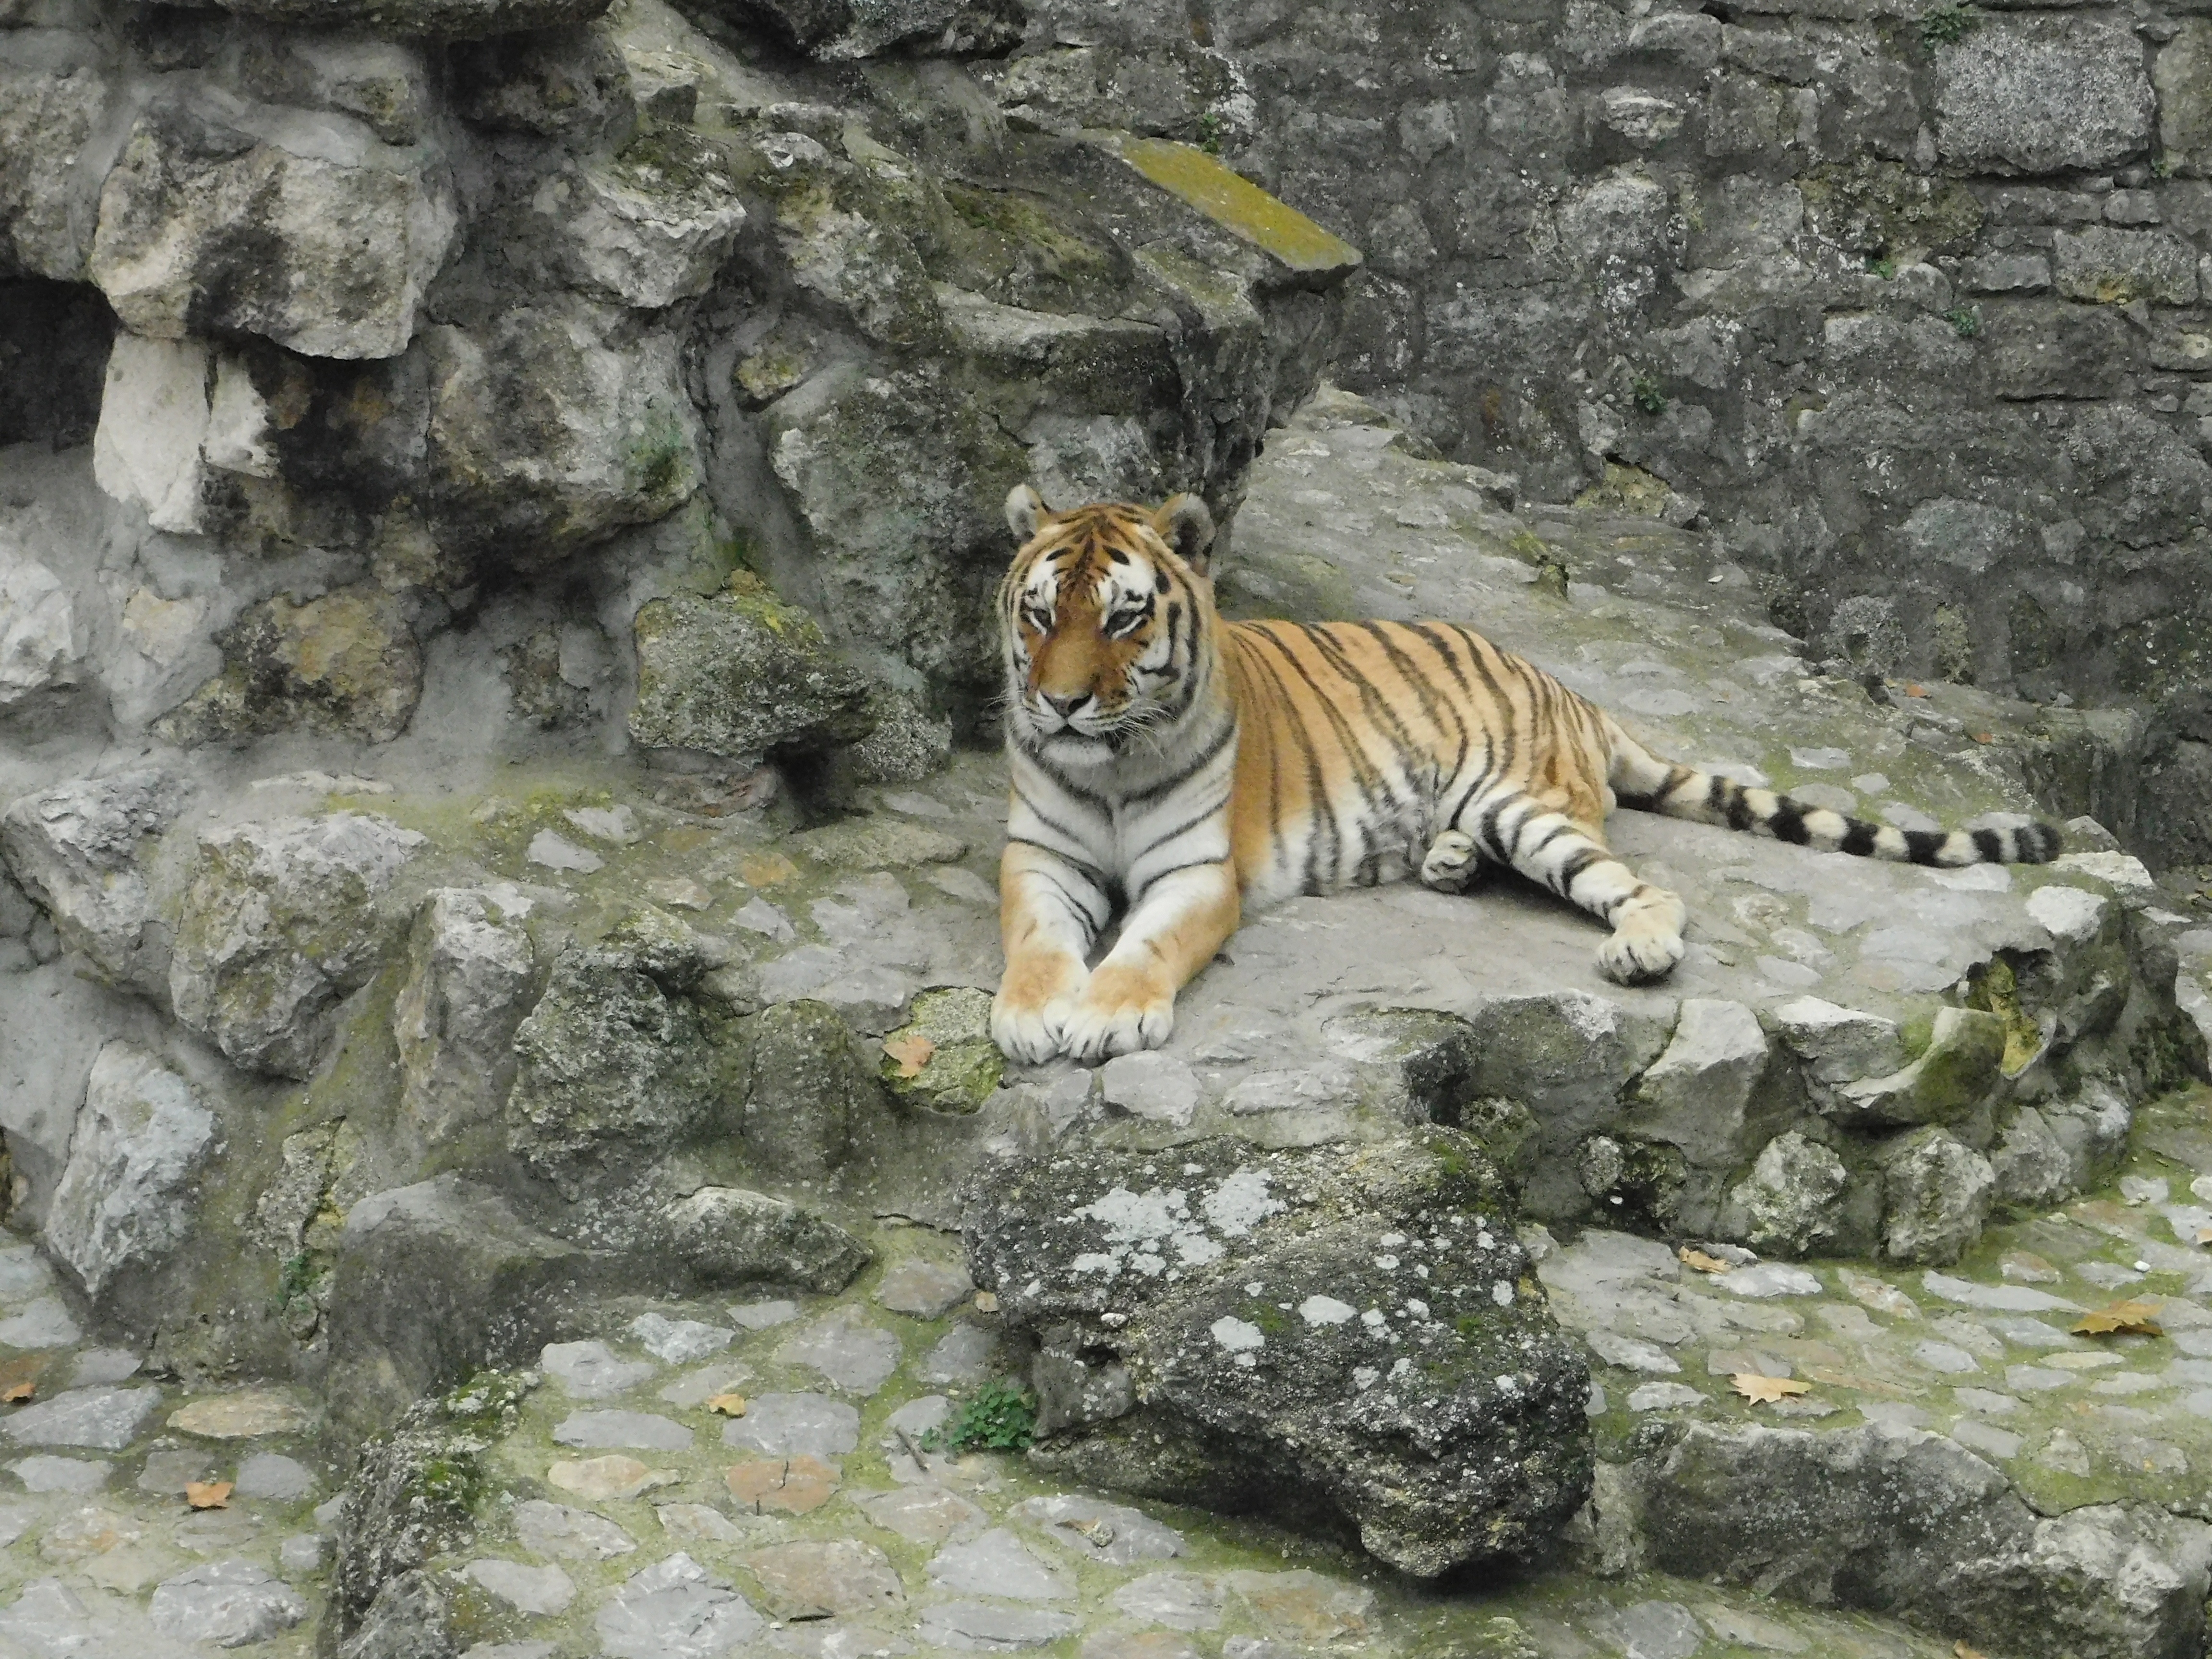
wildlife, zoo, mammal, fauna, tiger, big cats, cat like mammal